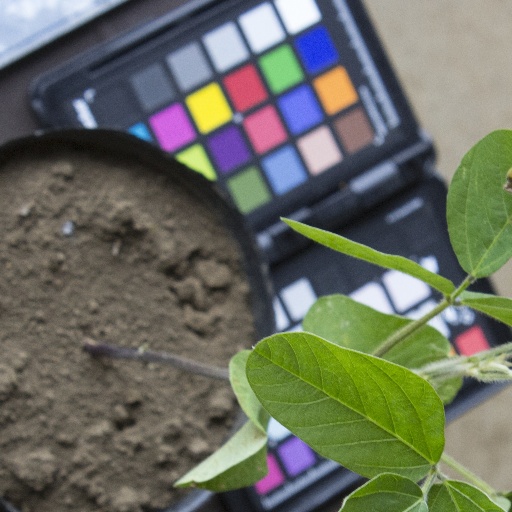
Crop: soybean